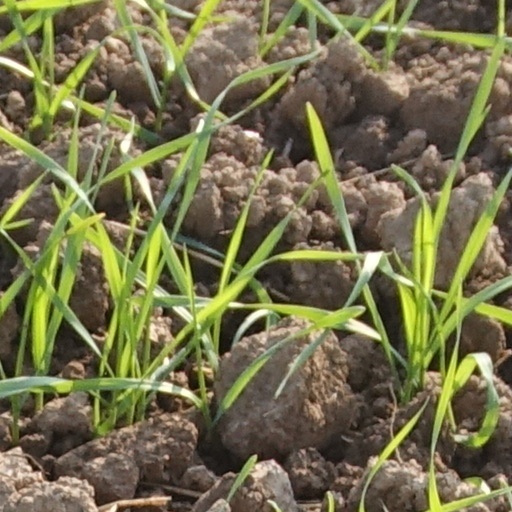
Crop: wheat